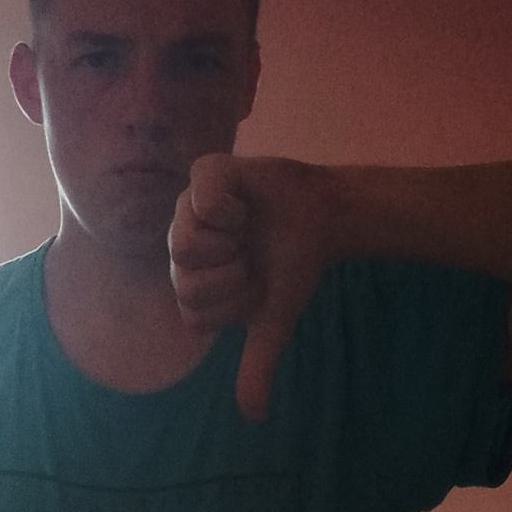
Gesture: dislike